Hartford Electric Light Company Maple Avenue Sub-Station

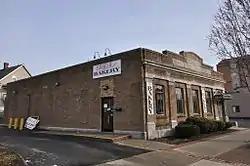

The Hartford Electric Light Company Maple Avenue Sub-Station is a historic industrial and commercial building at 686 Maple Avenue in Hartford, Connecticut. Built in 1926, it is a fine example of Classical Revival architecture designed by noted local architects, and a reminder of the history of the area's electrification. It was listed on the National Register of Historic Places in 2000, and has been converted into commercial use.